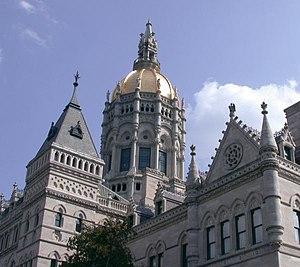
La ville de Hartford est la capitale de l’État du Connecticut, aux États-Unis. Avec 124 775 habitants en 2010, elle est la troisième plus grande ville de l’État après New Haven et Bridgeport. Son aire urbaine, Greater Hartford, est, avec 1 188 841 habitants, la plus importante du Connecticut et la 45ᵉ du pays. Hartford est parfois surnommée la « capitale mondiale des compagnies d'assurance » parce qu'elle est un centre important de compagnies d’assurance américaines, qui sont l'un des secteurs économiques principaux de la région. À 38 km au nord, située sur la rivière Connecticut, se trouve la ville de Springfield. La conurbation de Hartford-Springfield a une population de 1,9 million d'habitants et 160 000 étudiants.